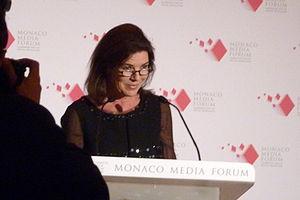
Albert II, né le 14 mars 1958 à Monaco, est le 14ᵉ et actuel prince souverain de Monaco depuis le 6 avril 2005.
Rainier III, né le 31 mai 1923 à Monaco et mort le 6 avril 2005 à Monaco, est prince souverain de Monaco de 1949 à 2005, un long règne de 55 ans ayant vu Monaco se transformer qui lui vaut d'être surnommé le « prince bâtisseur ».